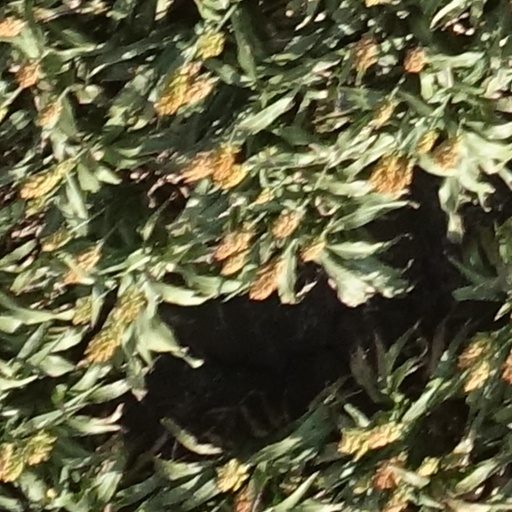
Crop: sorghum